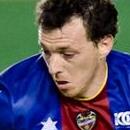
Age: 31